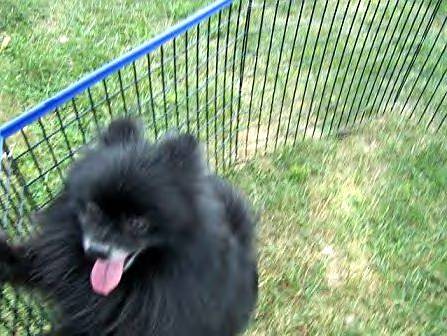
Label: dog